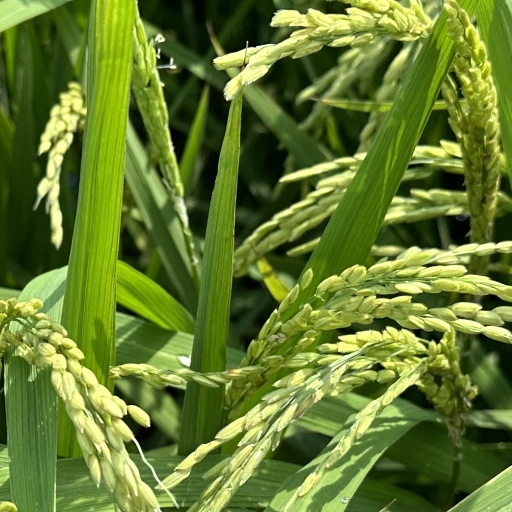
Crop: rice